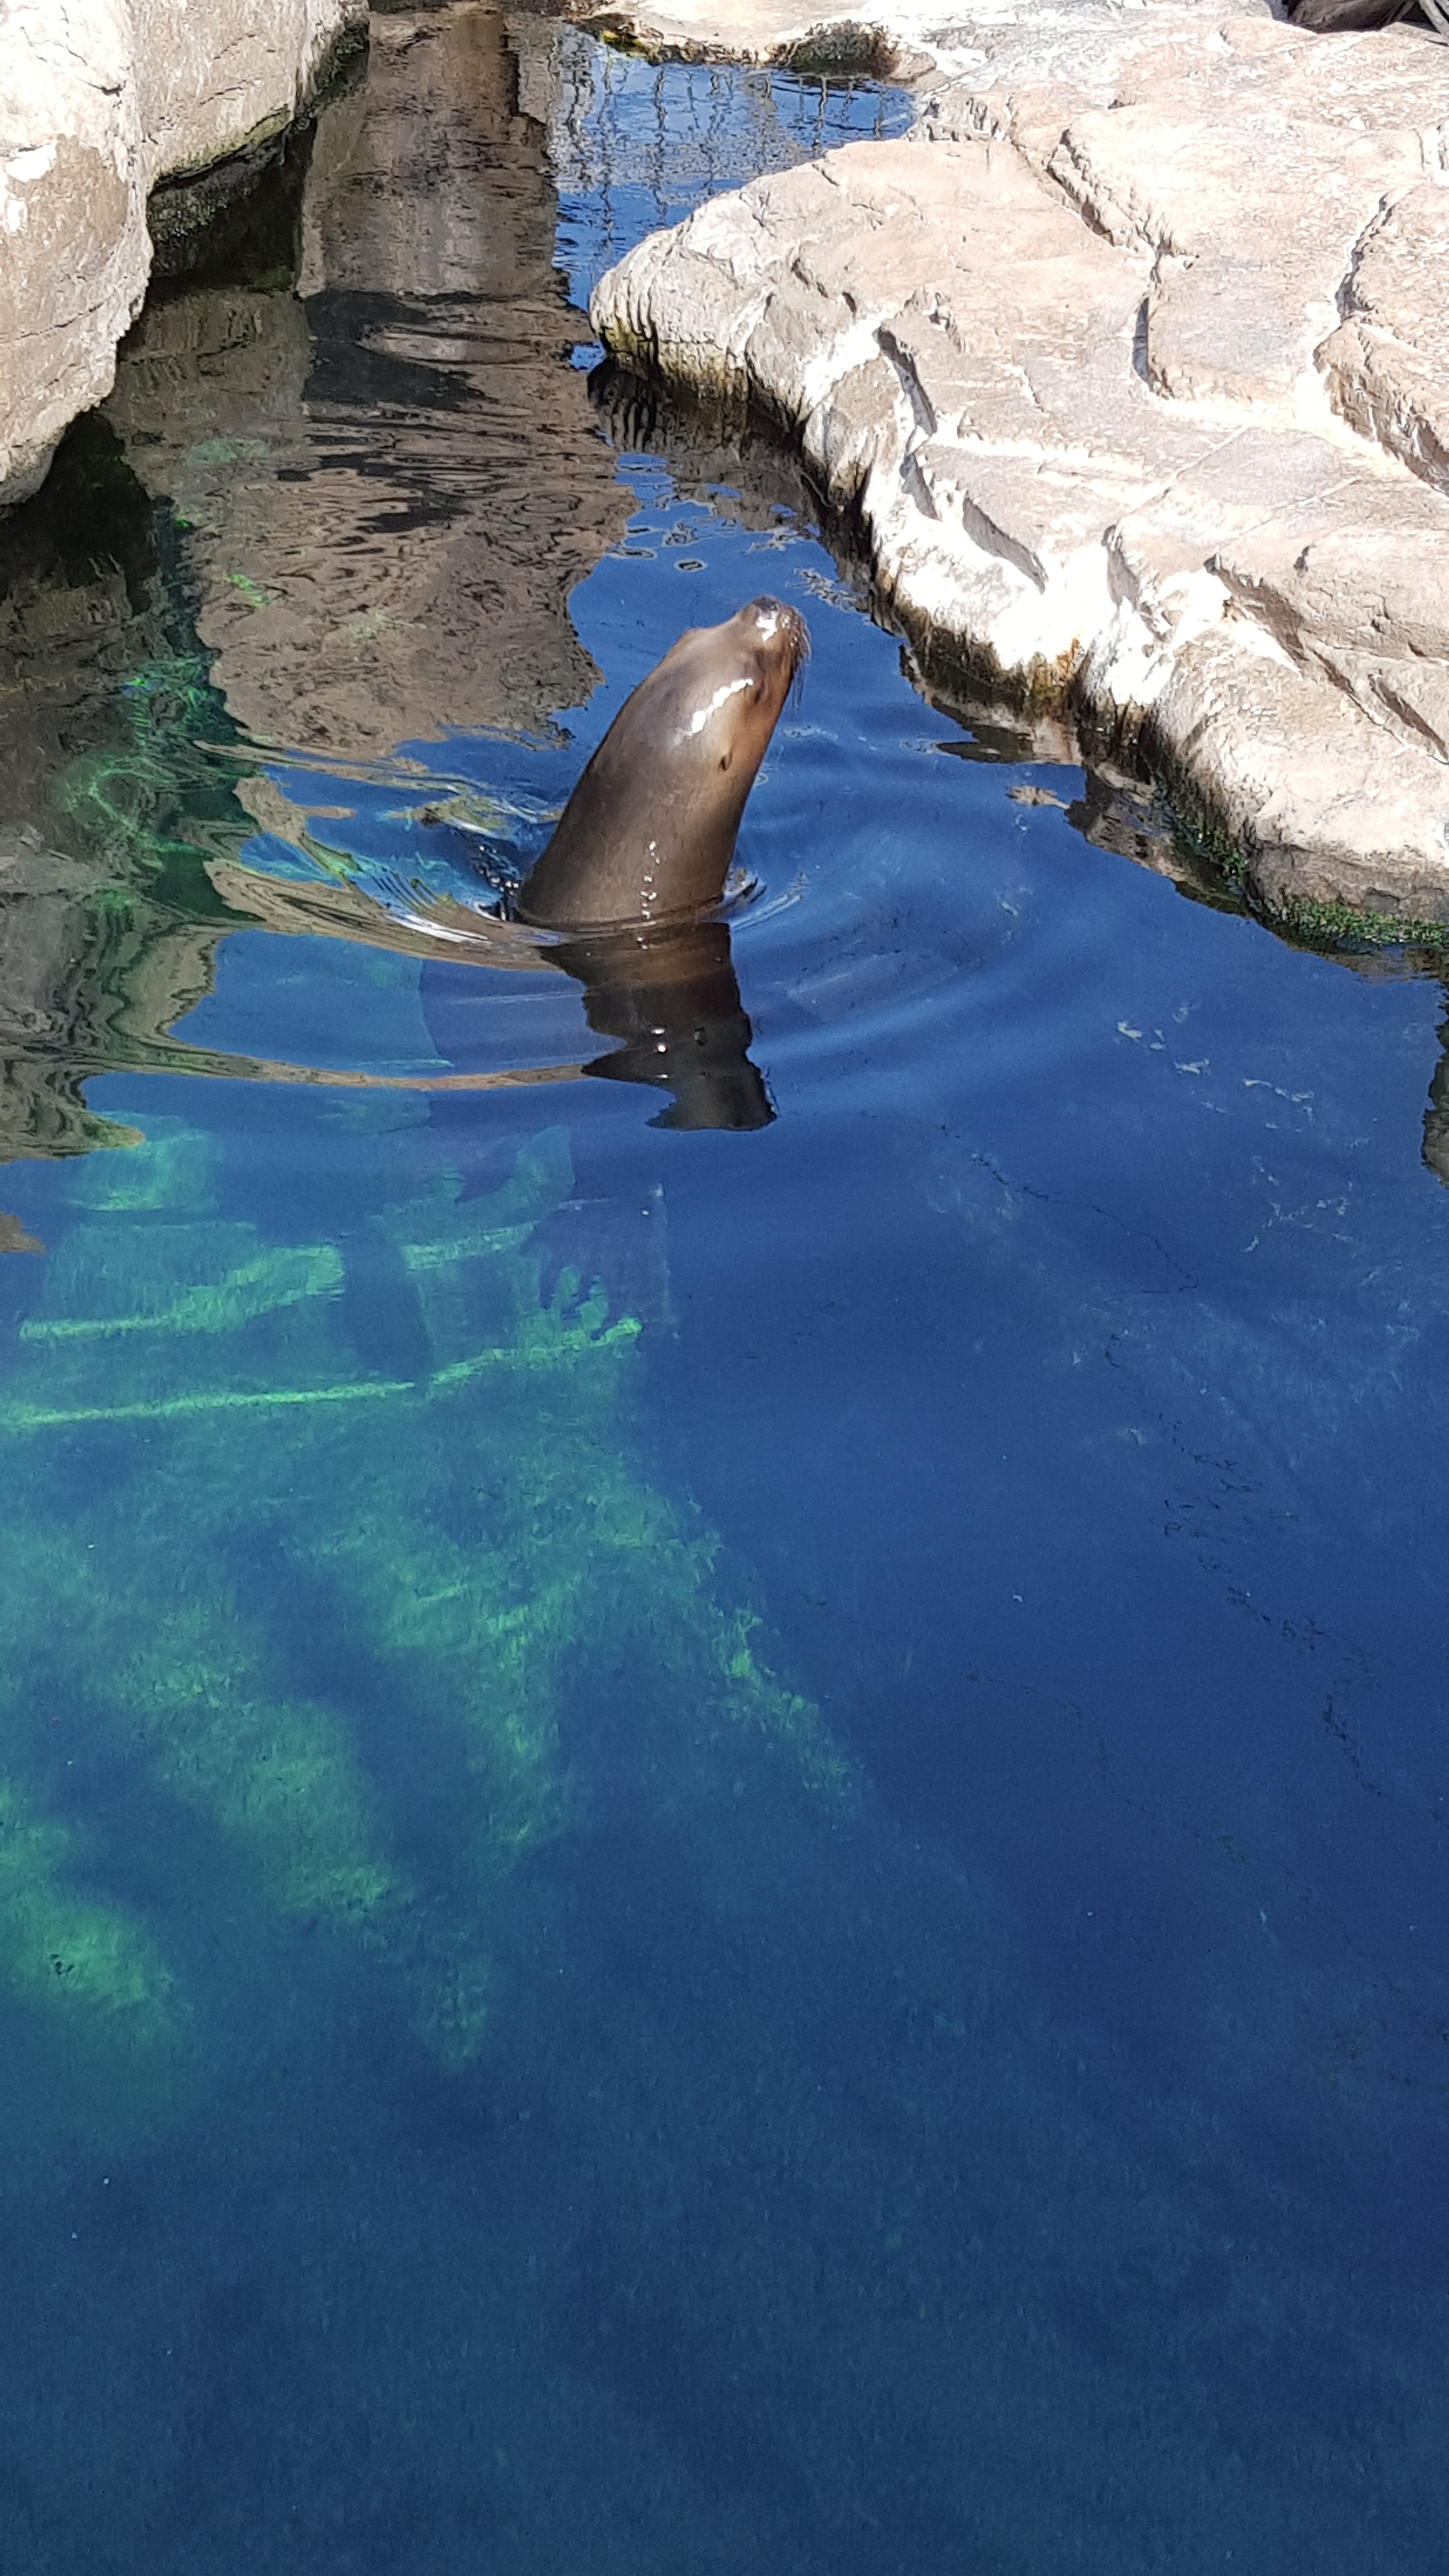
sea, coast, water, ocean, animal, reflection, park, blue, sea lion, animals, marine mammal, marine biology